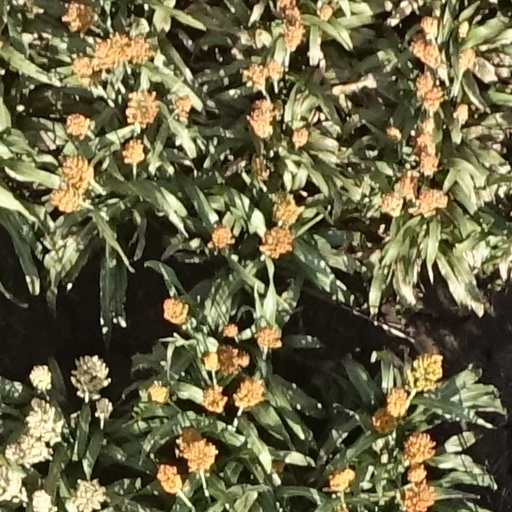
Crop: sorghum